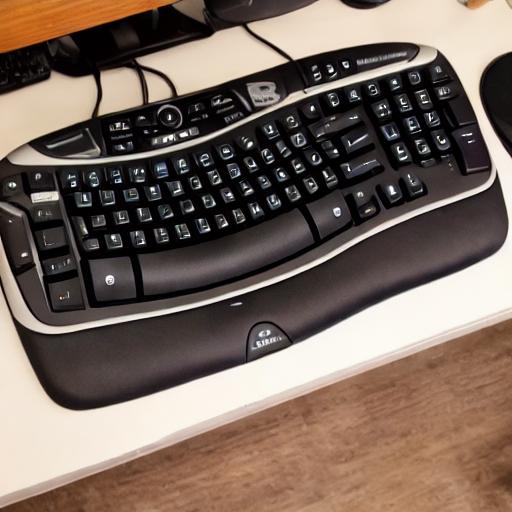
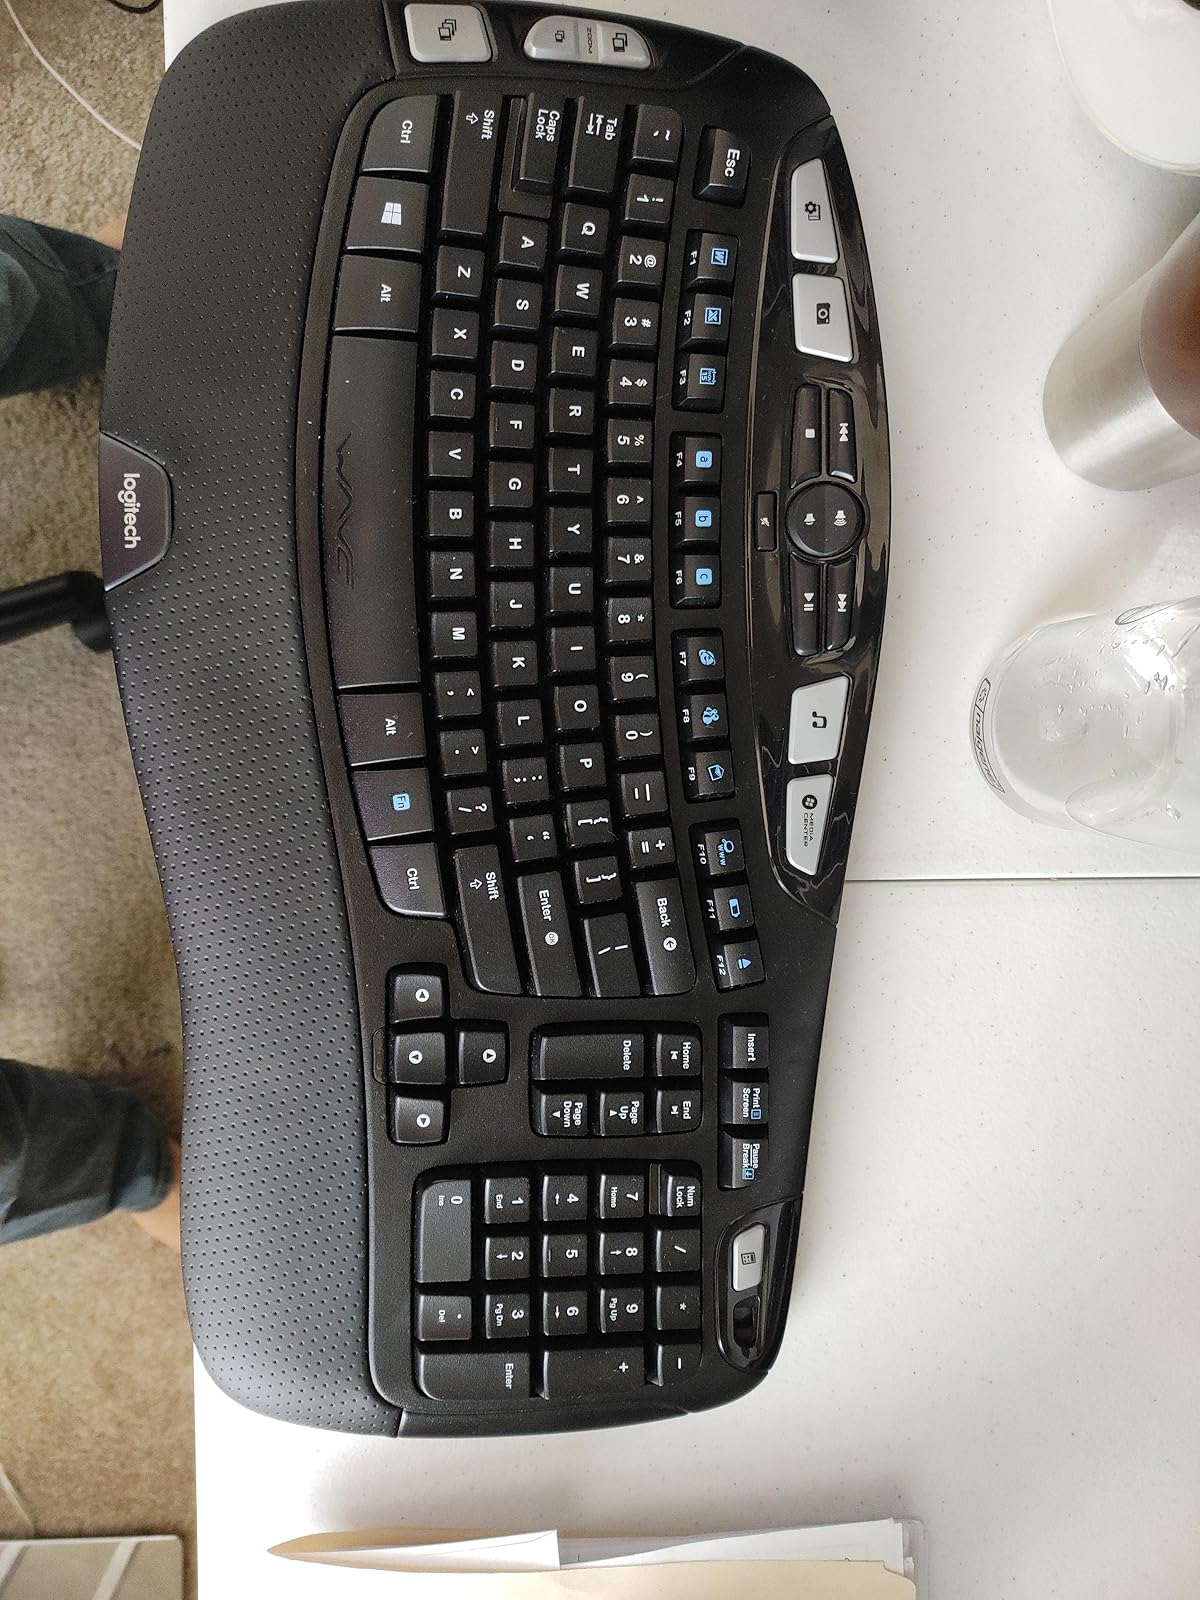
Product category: keyboard
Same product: no